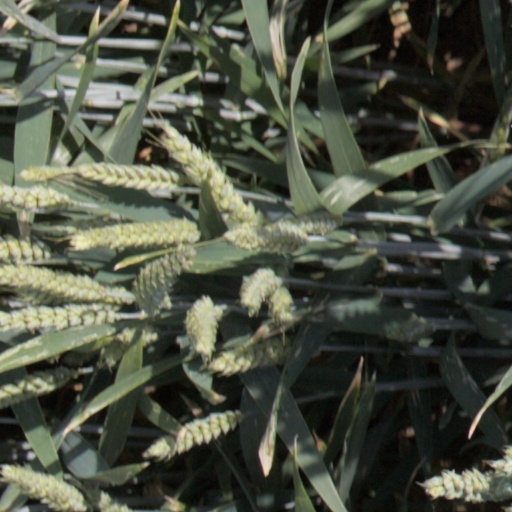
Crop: wheat